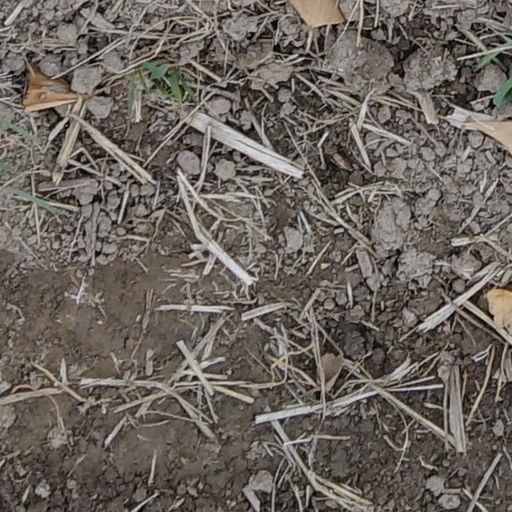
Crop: wheat